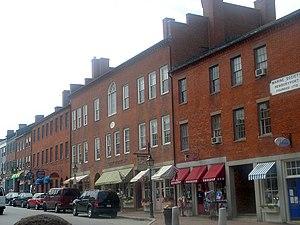
Newburyport est une ville et un port du comté d'Essex dans le Massachusetts, à 61 km au nord-est de Boston, près de l'embouchure du Merrimack.